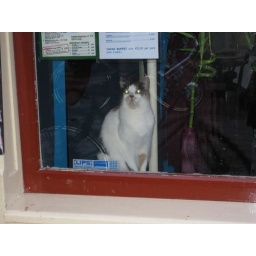
cat in bar window in amsterdam